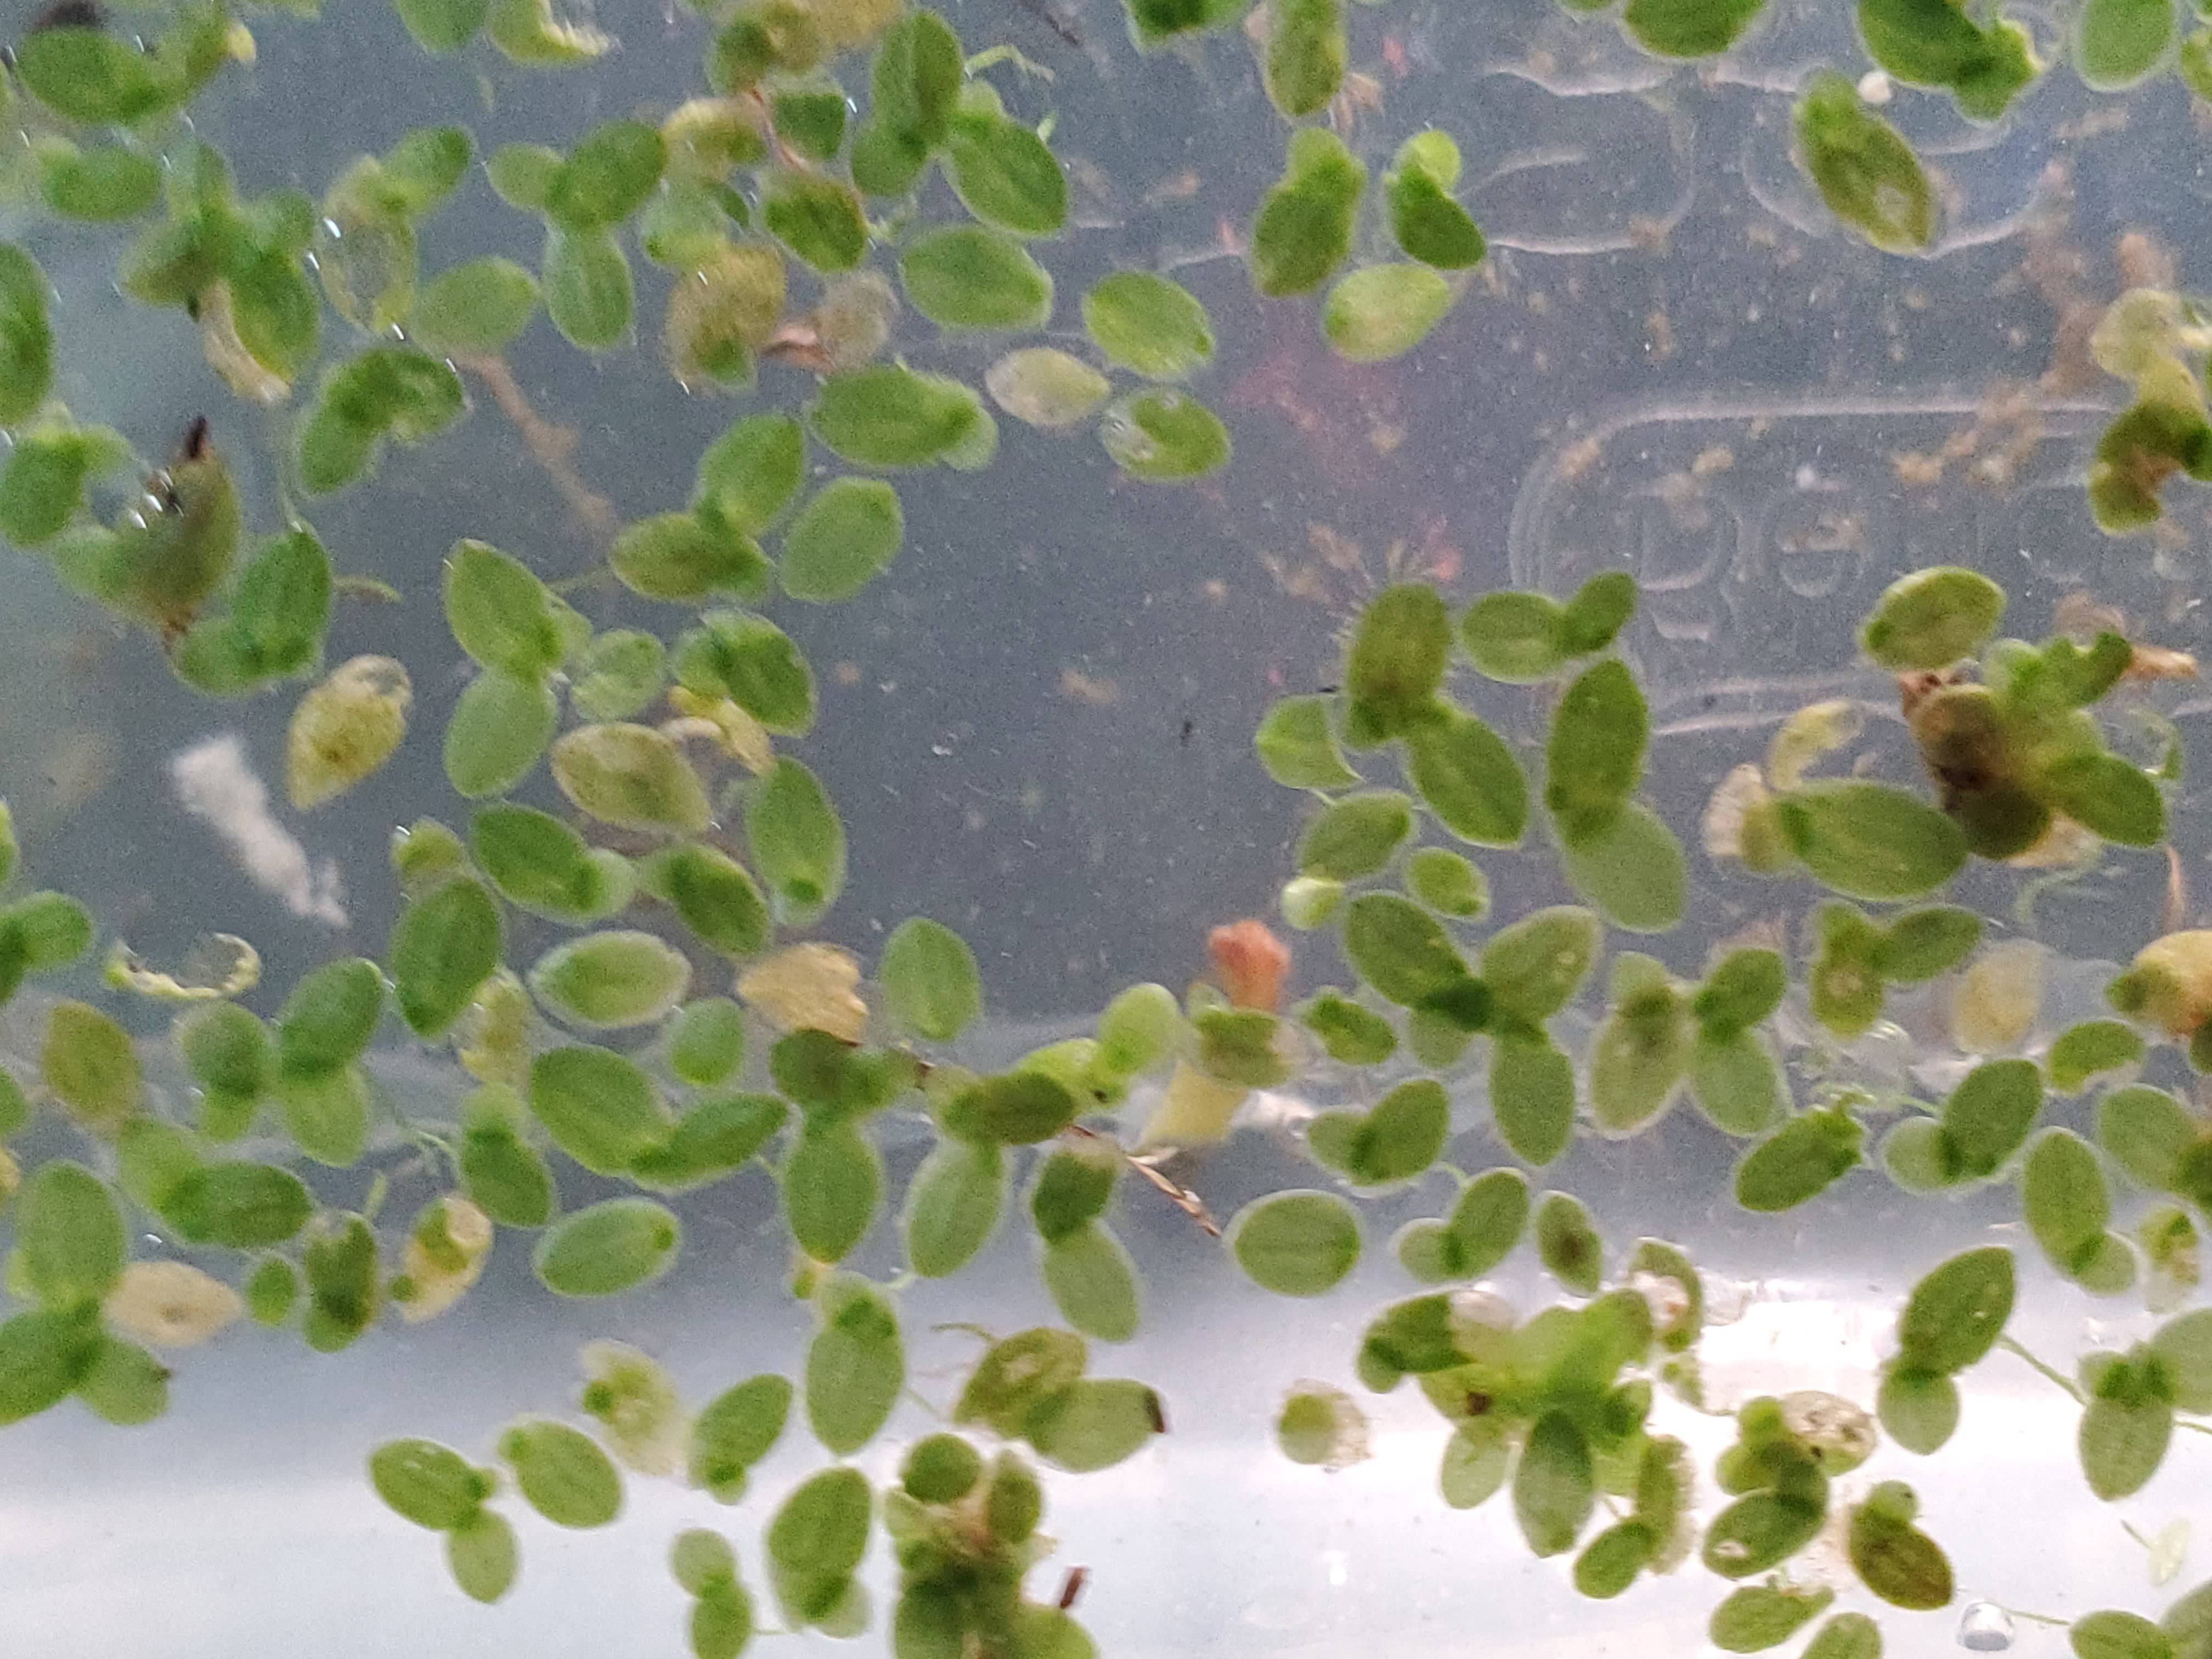
Species: Common Duckweeds (Lemna minor)